Richard Lucae

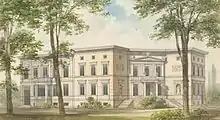
Villa Joachim, Berlin

After a study journey to Italy in 1859, Lucae was at first unable to find work in Berlin. All public building was tightly controlled by the Prussian government. He therefore started his own architectural business and focused on private residential buildings, such as Villa Kamel (1860) and Villa Siemens (1874-76). He then began work on the monumental Borsig Palace (1875–77), completed for industrialist Albert Borsig, one of the grandest Italianate villas ever built in Germany Its walls, enlivened with sculpted window aediculae, also marked a new period in Berlin's architectural history.